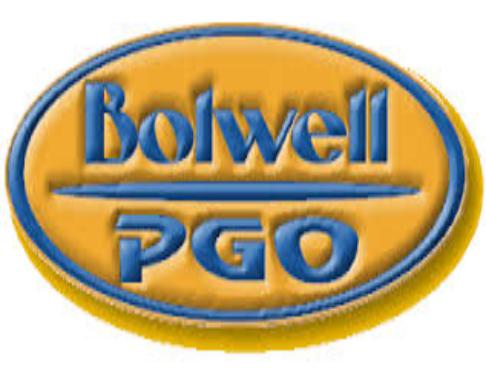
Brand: bolwell
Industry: Transportation